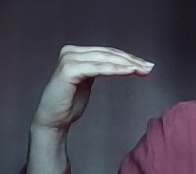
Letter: haa